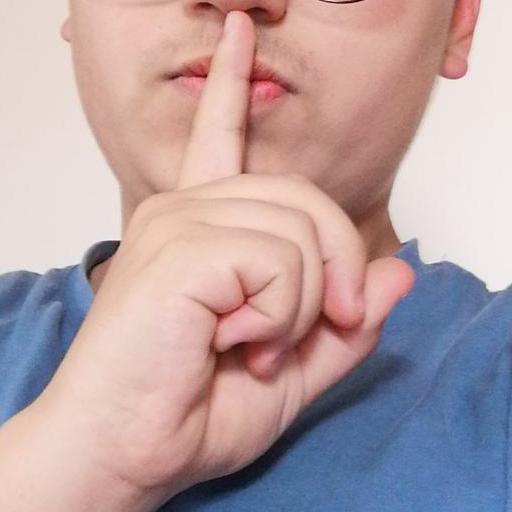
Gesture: mute